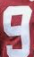
Number: 9